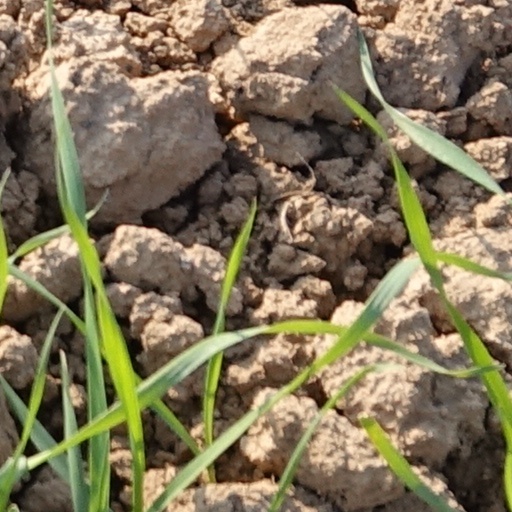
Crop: wheat